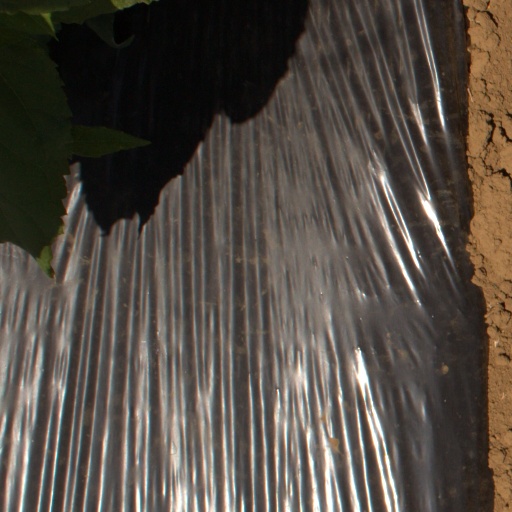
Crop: Jerusalem artichoke